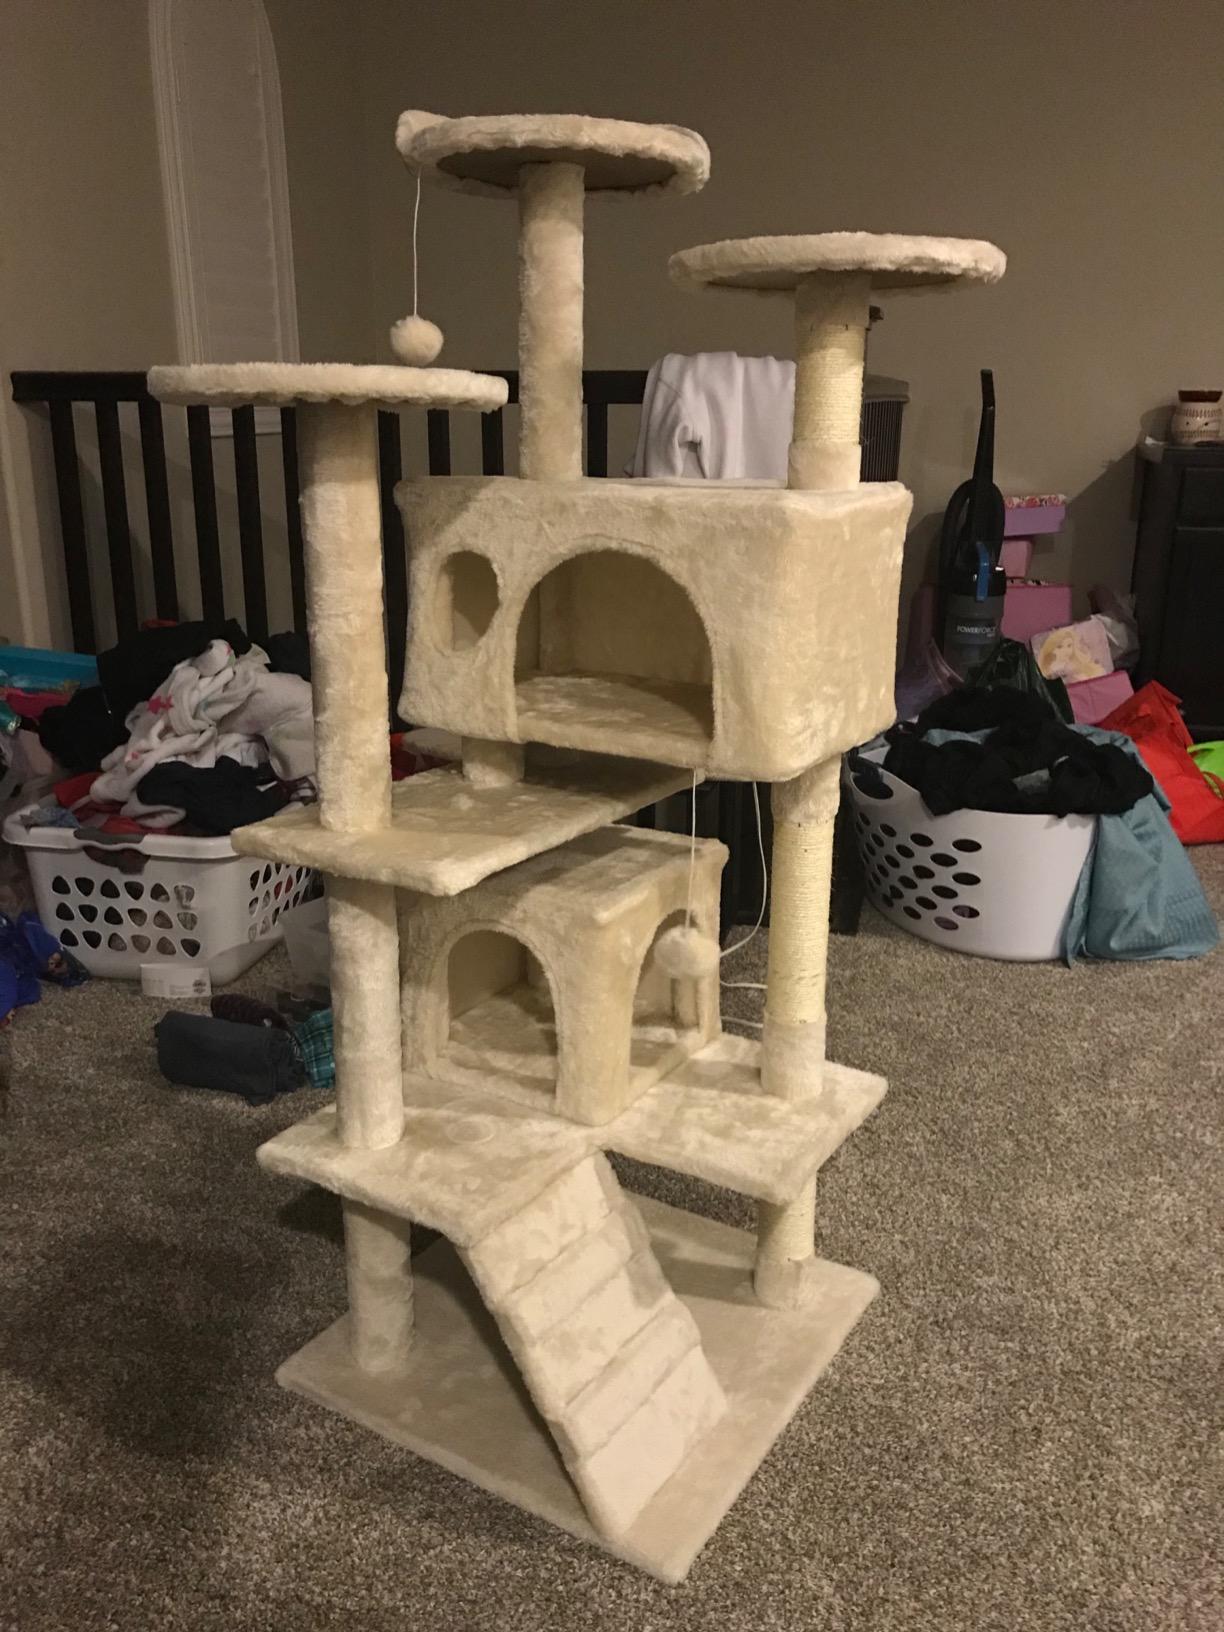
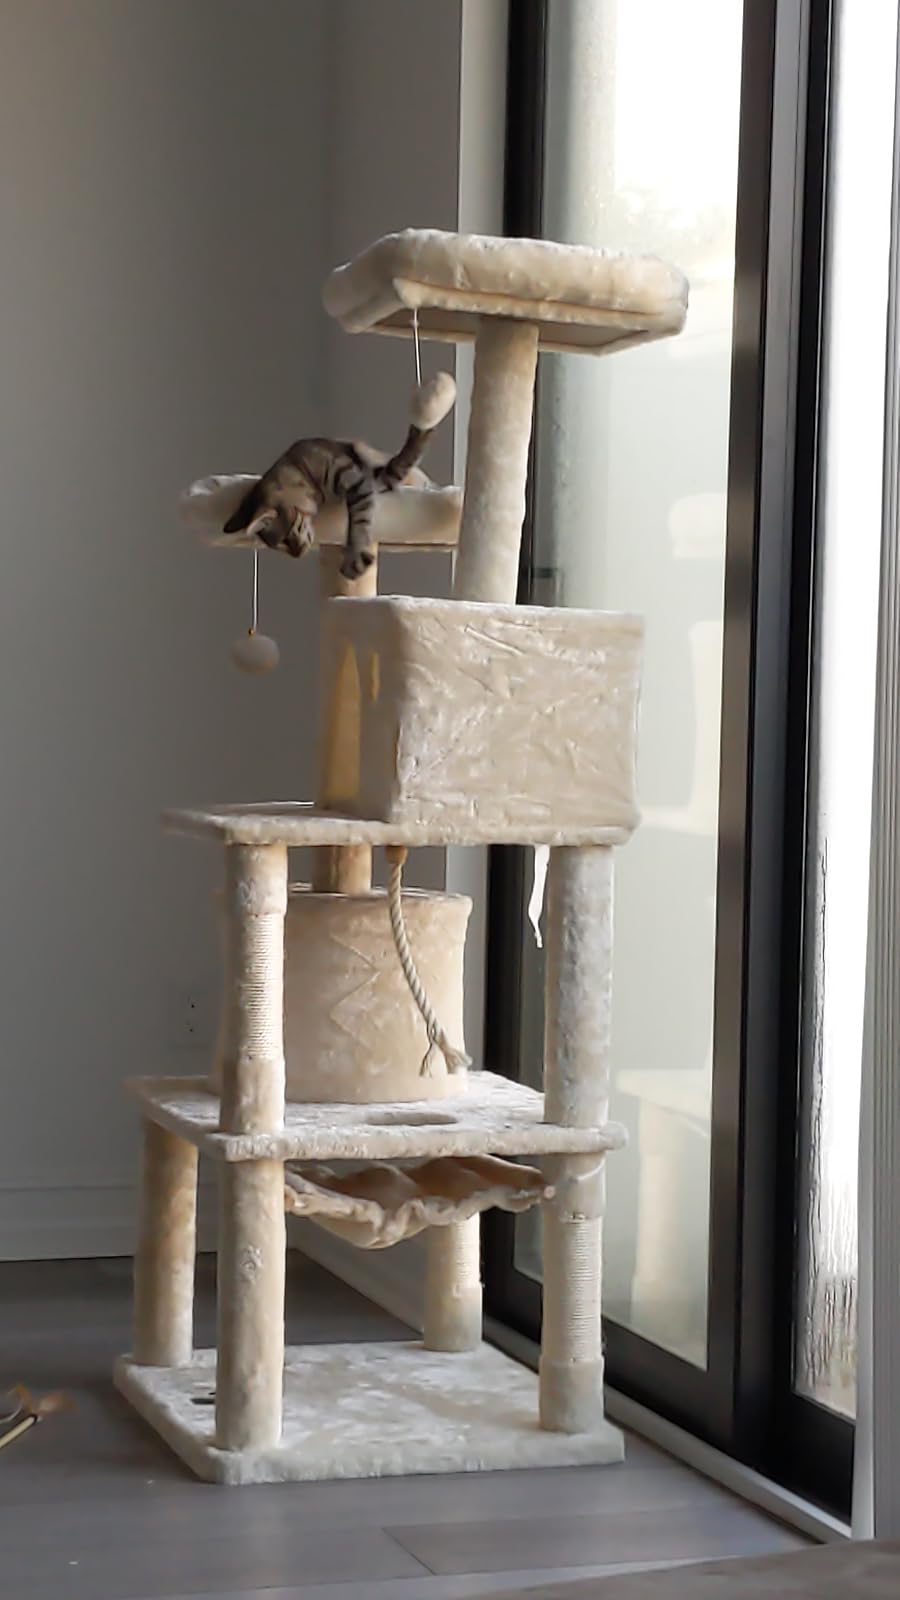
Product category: items_cat tree
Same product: no